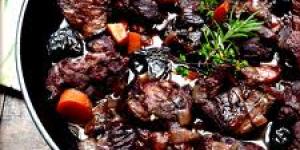
estofado de jabali